Diego (footballer, born 1985)

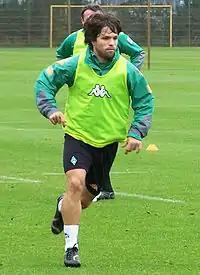
Diego training with Werder Bremen in 2006

In May 2006, Diego signed a contract with German Bundesliga side Werder Bremen until 2010 for a transfer fee of €6 million. His first match for Bremen came in the DFB-Ligapokal. Werder Bremen won the cup, beating Bayern Munich in the final on 5 August. The 2006–07 Bundesliga season began well for Diego. He scored the first goal and set up two more for Bremen in their 4–2 win over Hannover 96, on 13 August. In his second match in the Bundesliga, he set up both goals in the 2–1 win over Bayer Leverkusen.